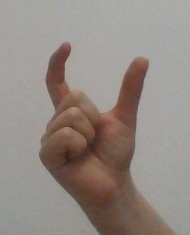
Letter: nun